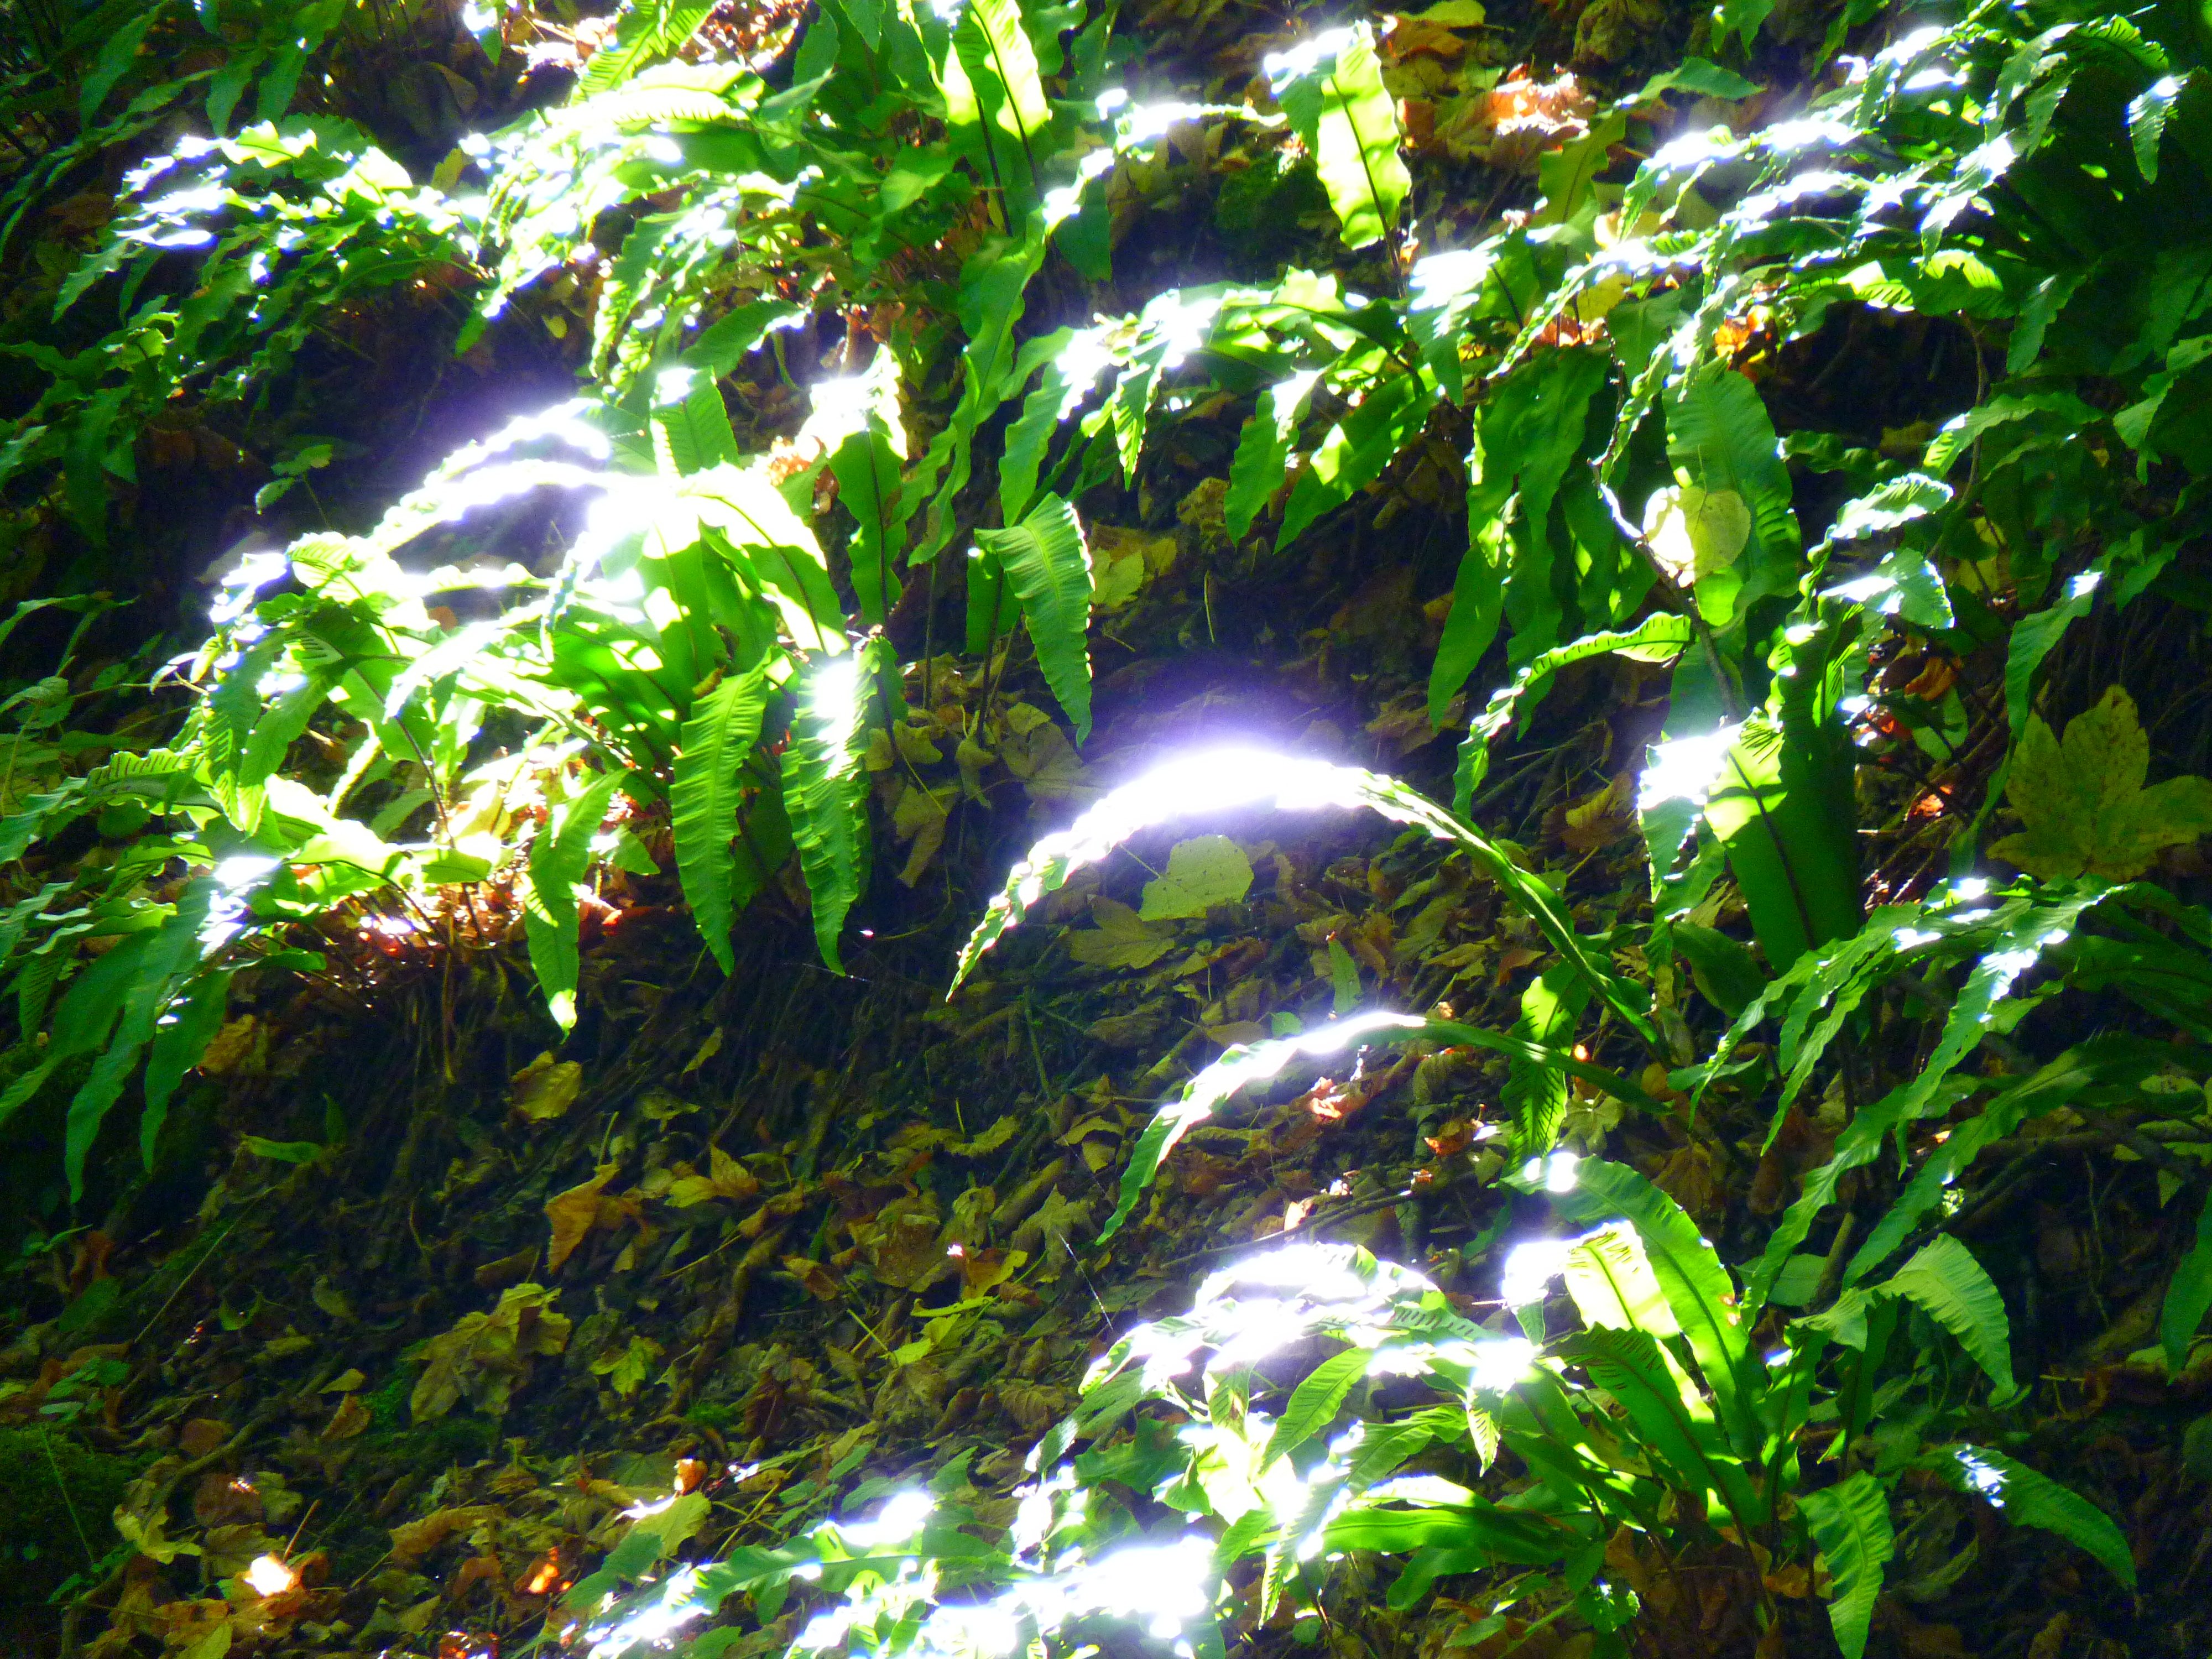
forest, waterfall, branch, light, sun, sunlight, leaf, flower, green, jungle, shadow, botany, garden, flora, leaves, vegetation, rainforest, bright, habitat, tropics, water feature, old growth forest, natural environment